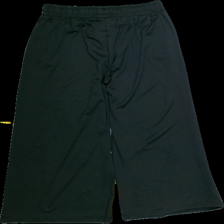
View: back
Type: Trousers
Category: Ladies
Brand: Not in the list
Brand text on label: VEGA
Colors: Black
Material: 95%polyester 5%elastane
Cut: Cropped, Loose
Size: S
Season: Summer
Price range: <50
Recommended usage: Reuse